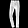
Label: Trouser